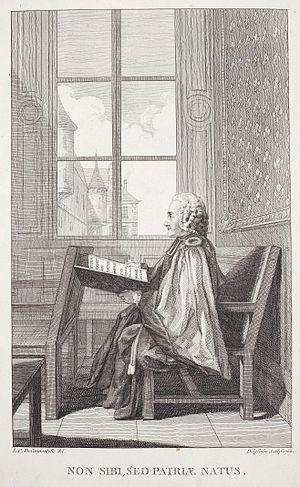
Henri Philippe de Chauvelin, né en 1714, mort en 1770, fut chanoine de Notre-Dame-de-Paris et conseiller au parlement de Paris.
Jean-Baptiste Delafosse est un graveur d'interprétation et de cartographie, également pasteliste, éditeur et marchand d'estampes français né à Paris en 1721, mort à Paris, où il était installé au 10, rue Bonaparte, en 1806.